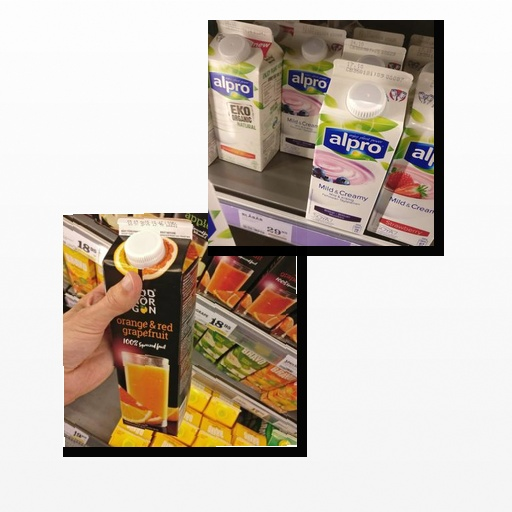
Food items: soyghurt, orange_red_grapefruit_juice